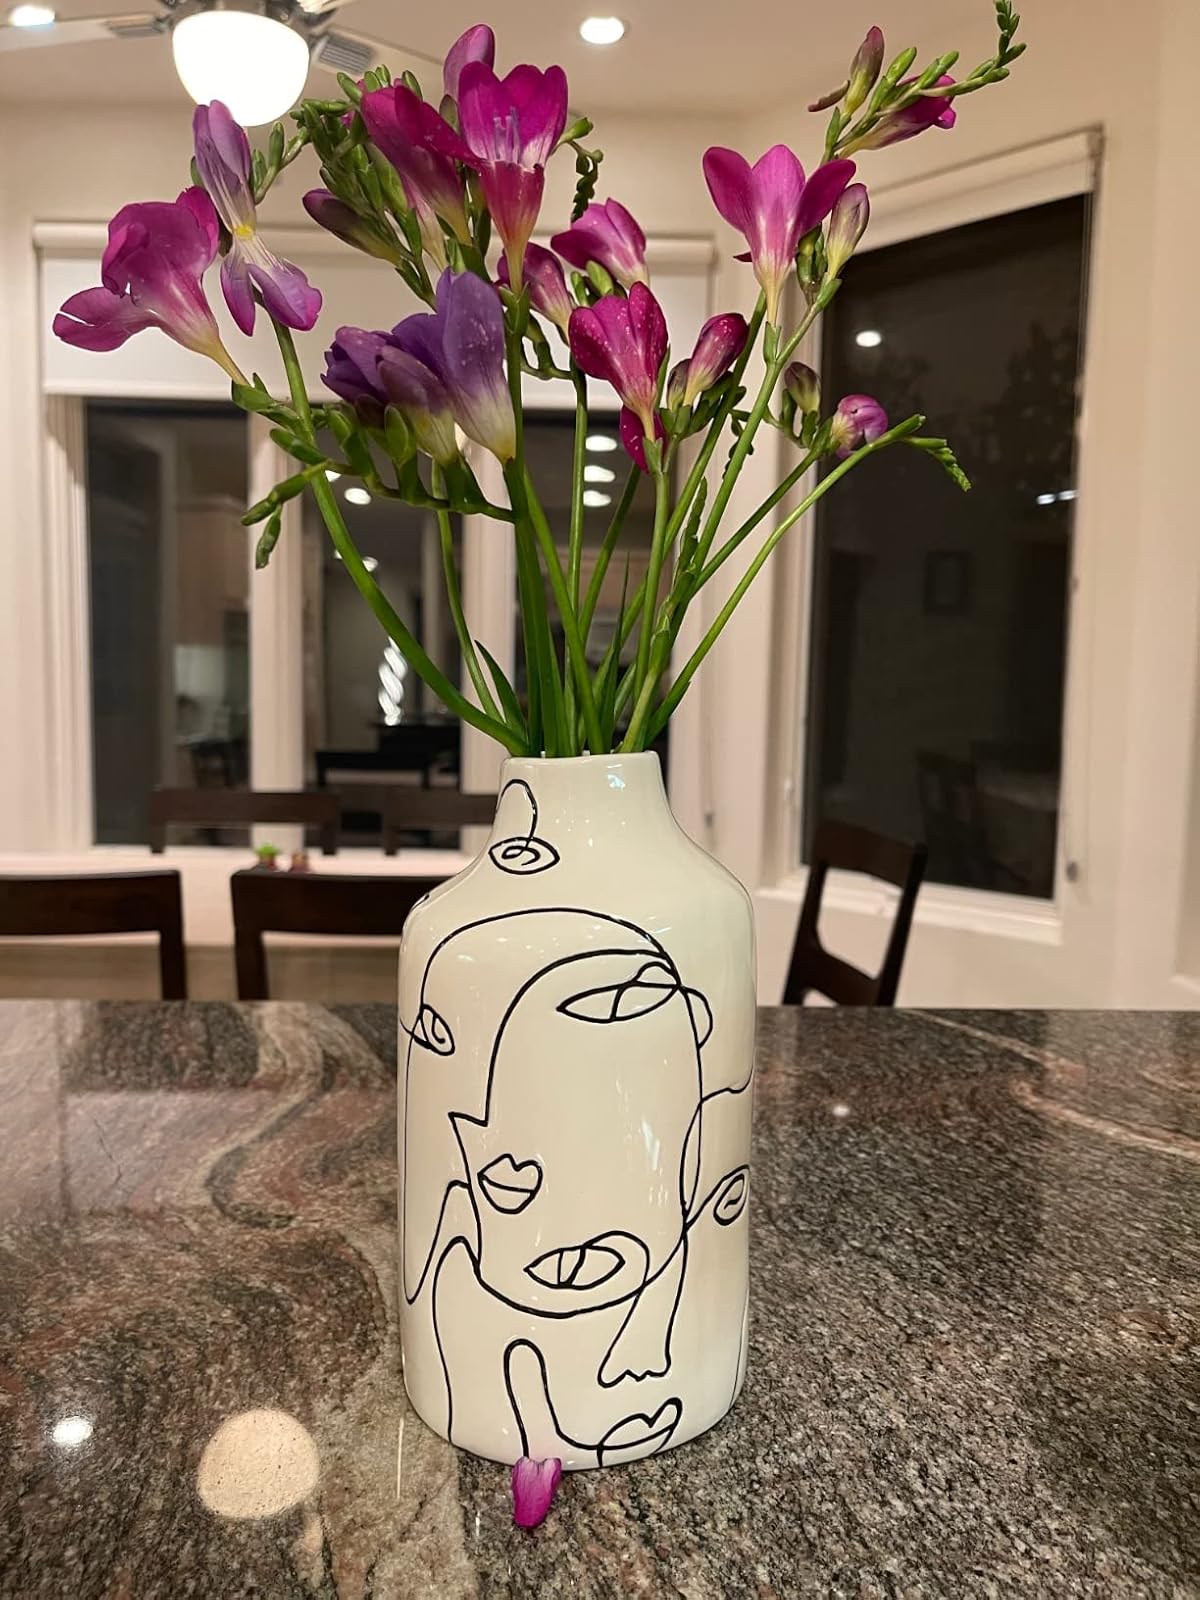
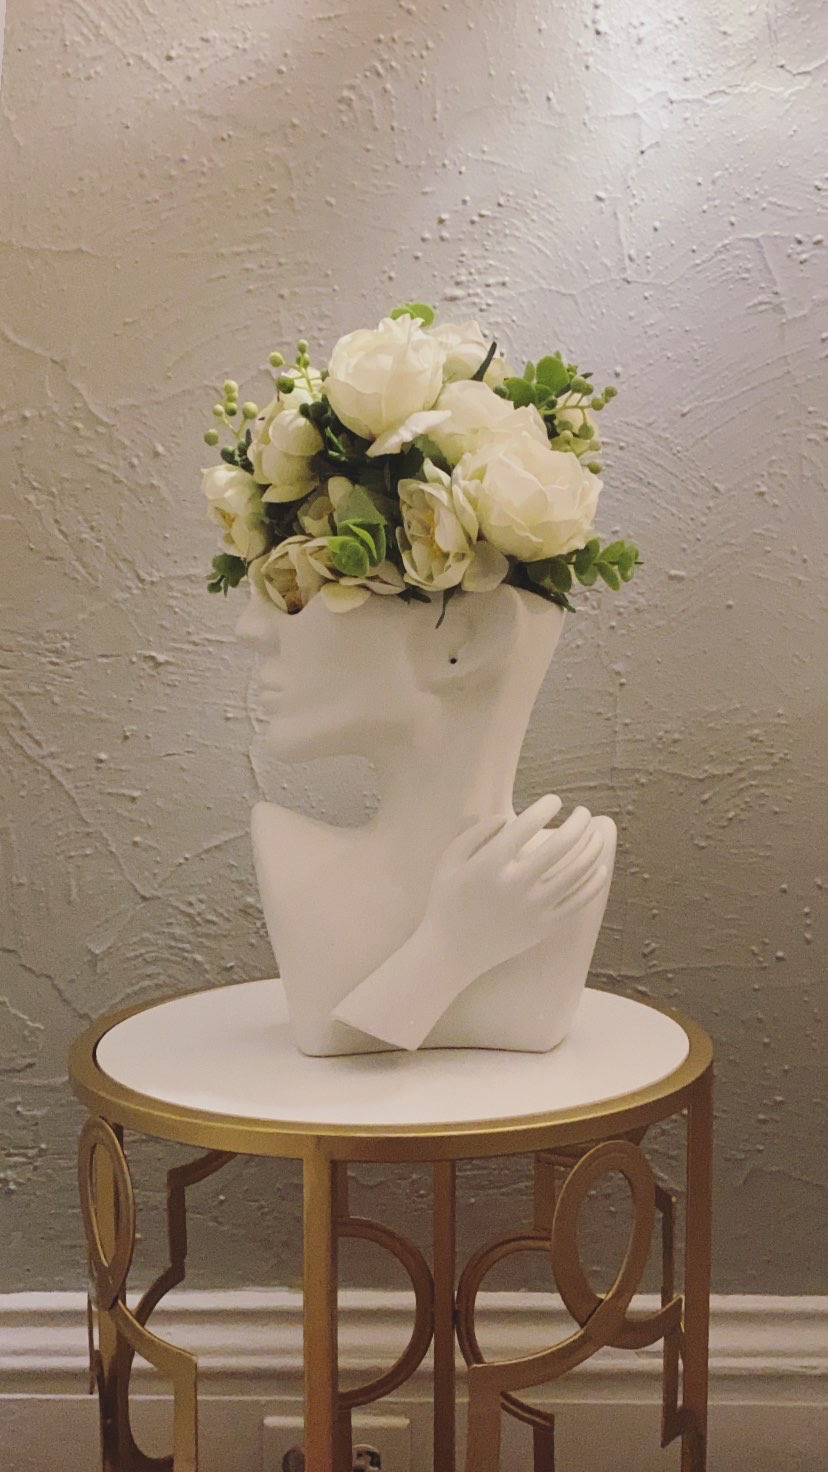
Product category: vase
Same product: no